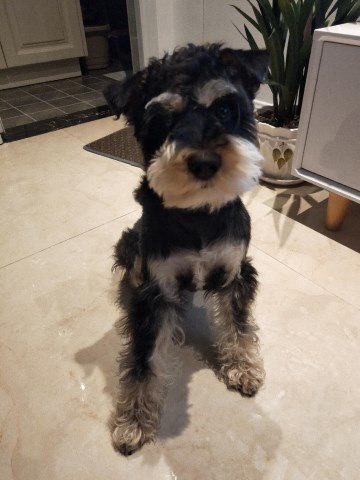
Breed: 2342-n000102-miniature_schnauzer